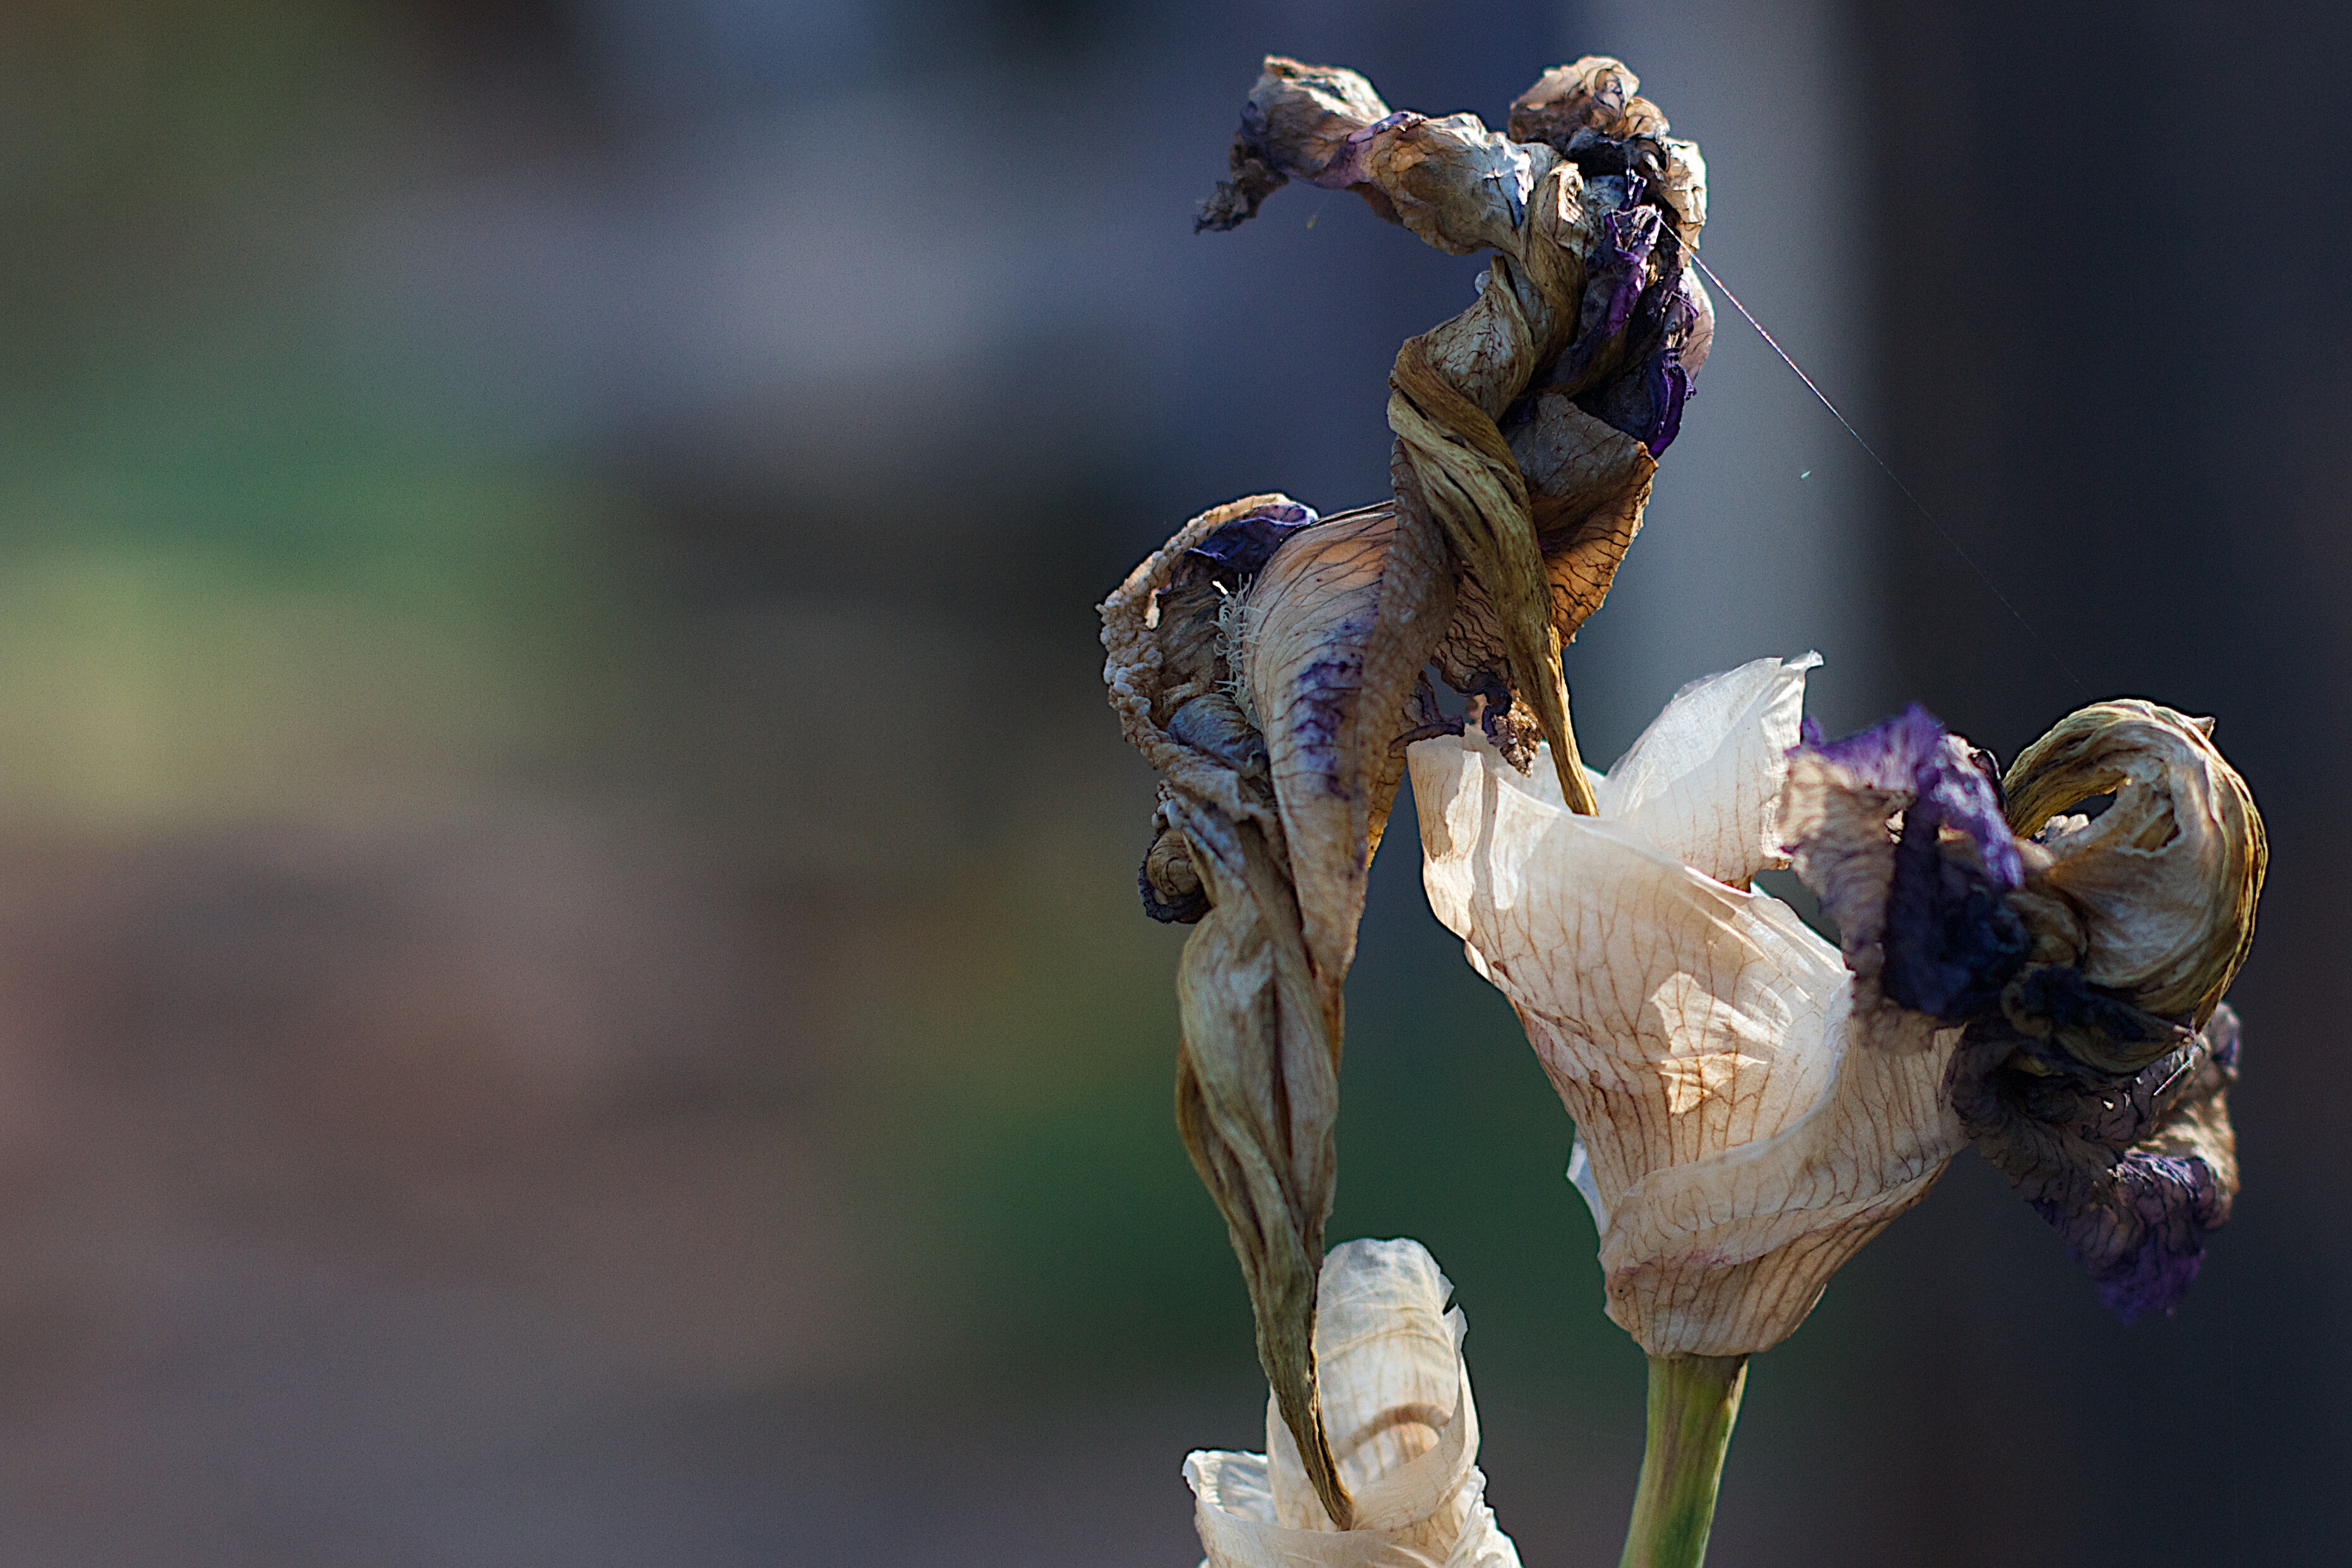
macro photography